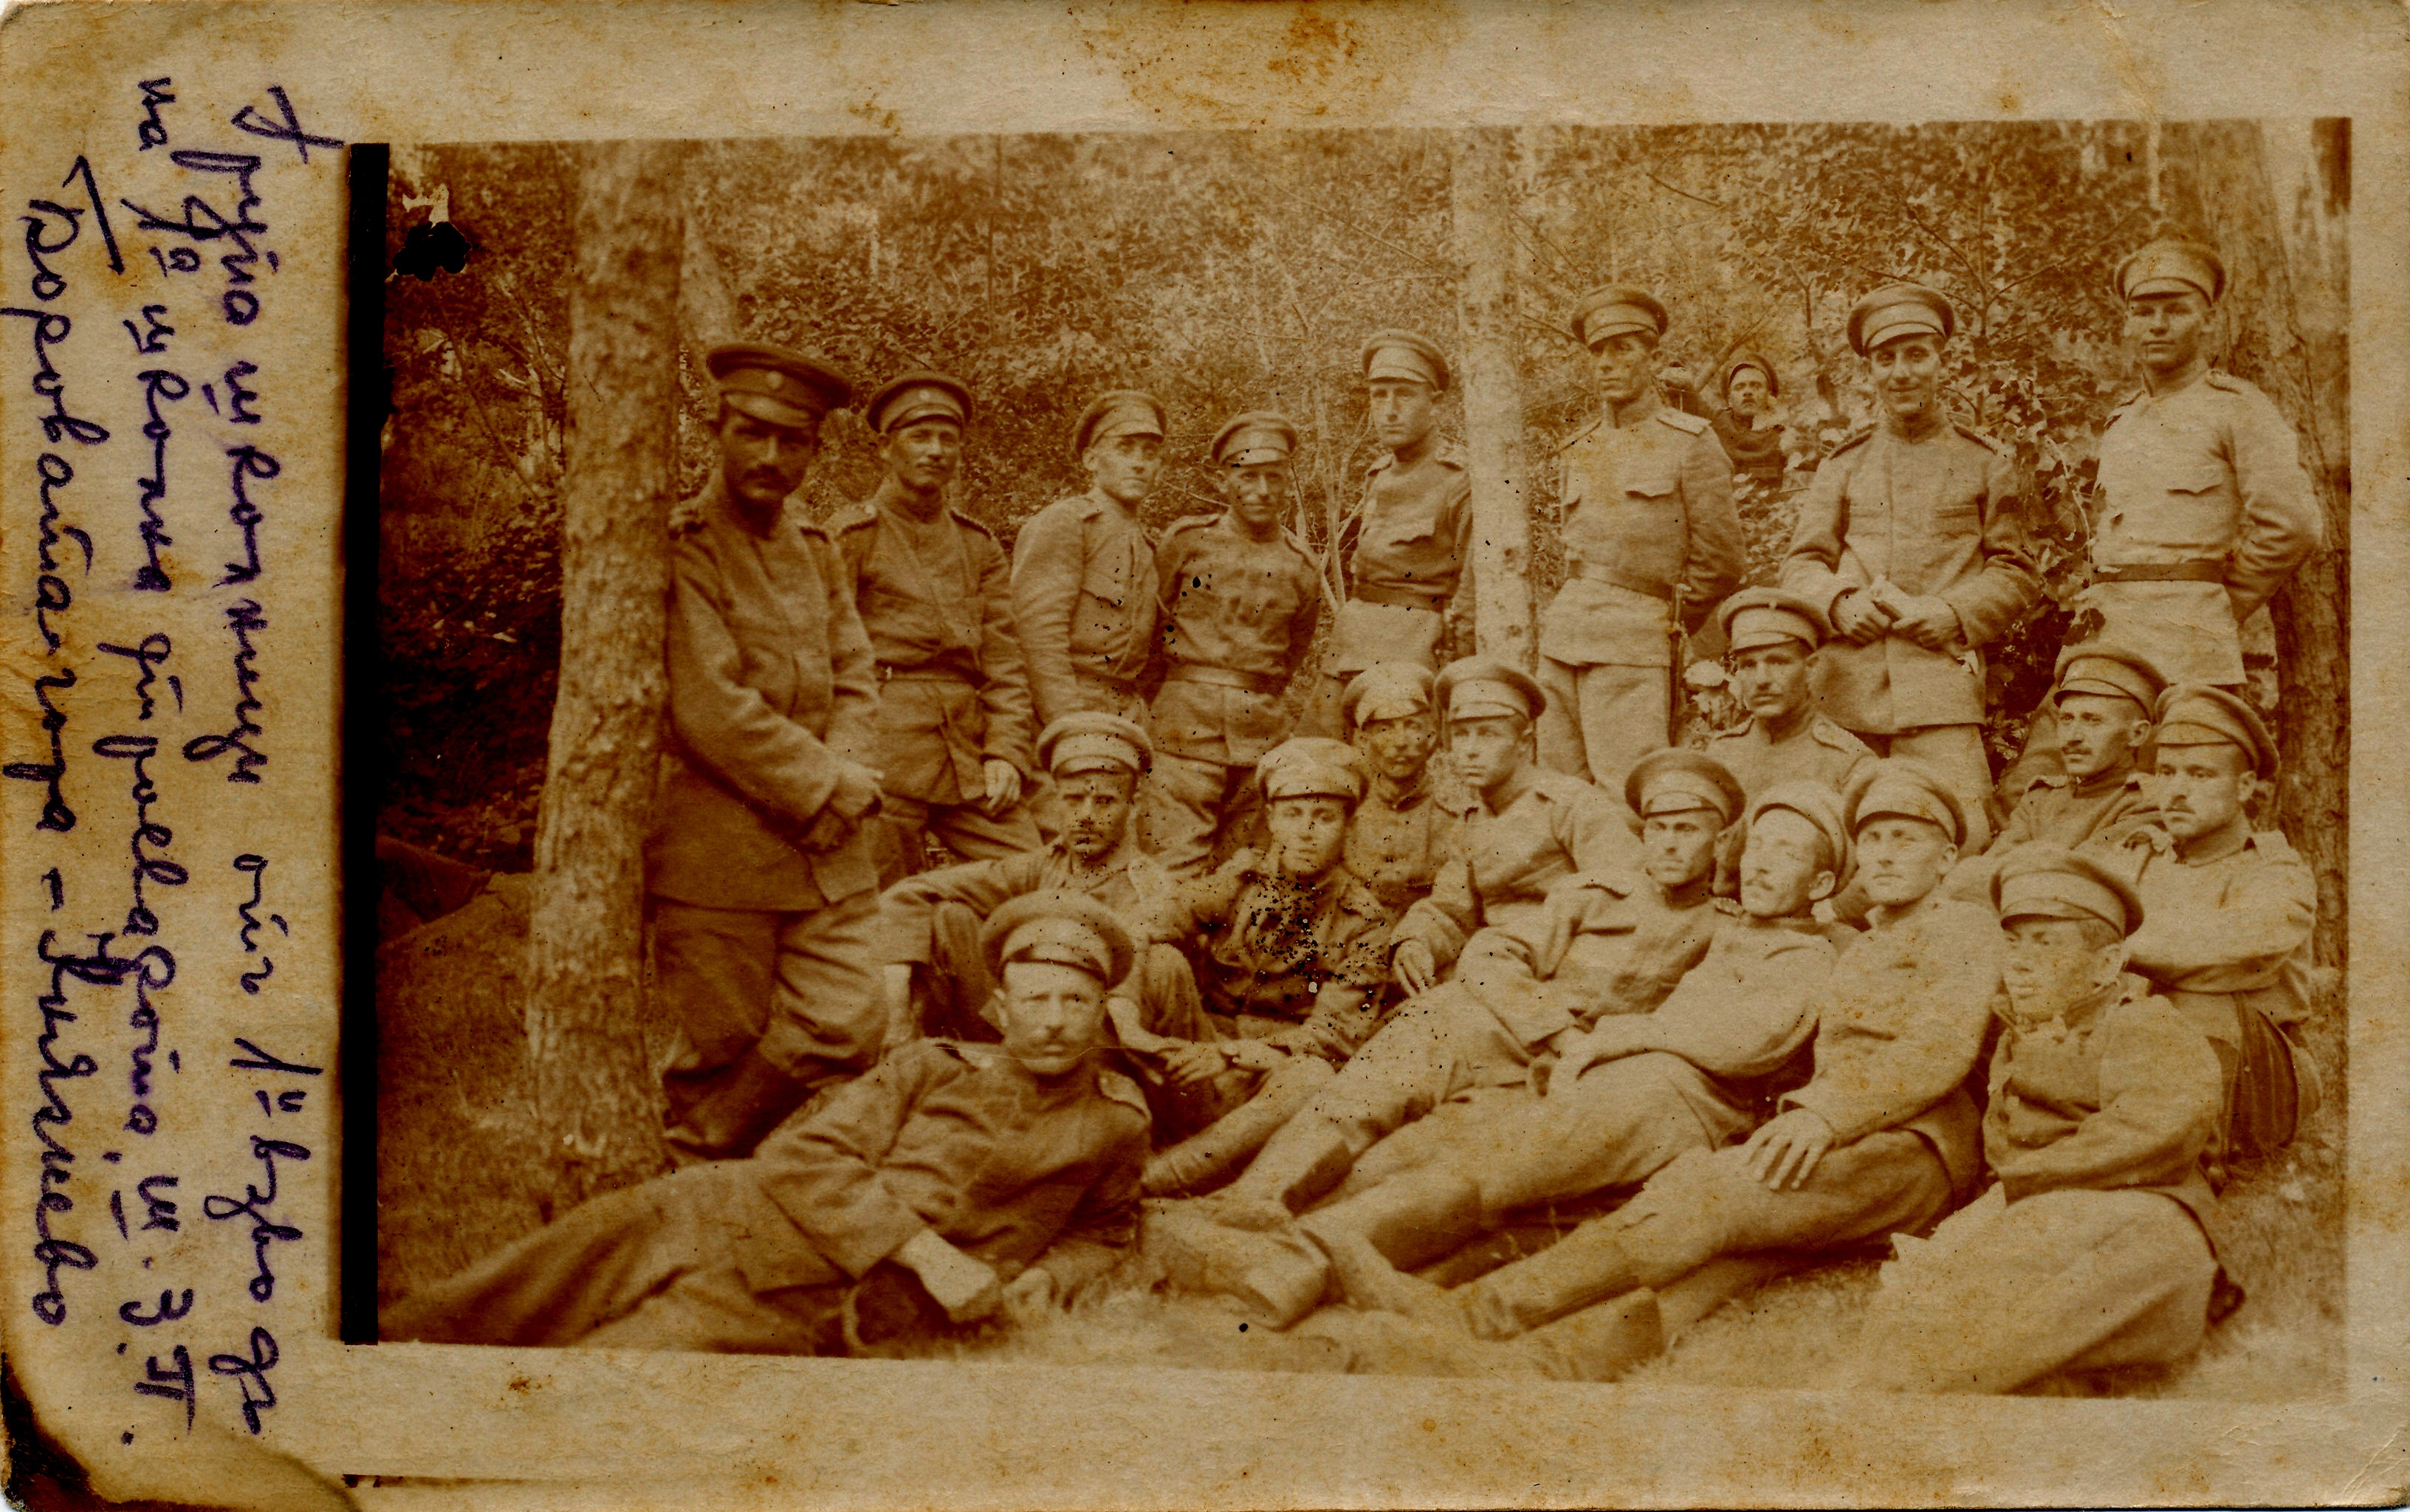
photography, old, military, army, museum, historic, painting, art, drawing, temple, history, carving, soldiers, relief, mythology, bulgarian, modern art, uniforms, archaeological site, ancient history